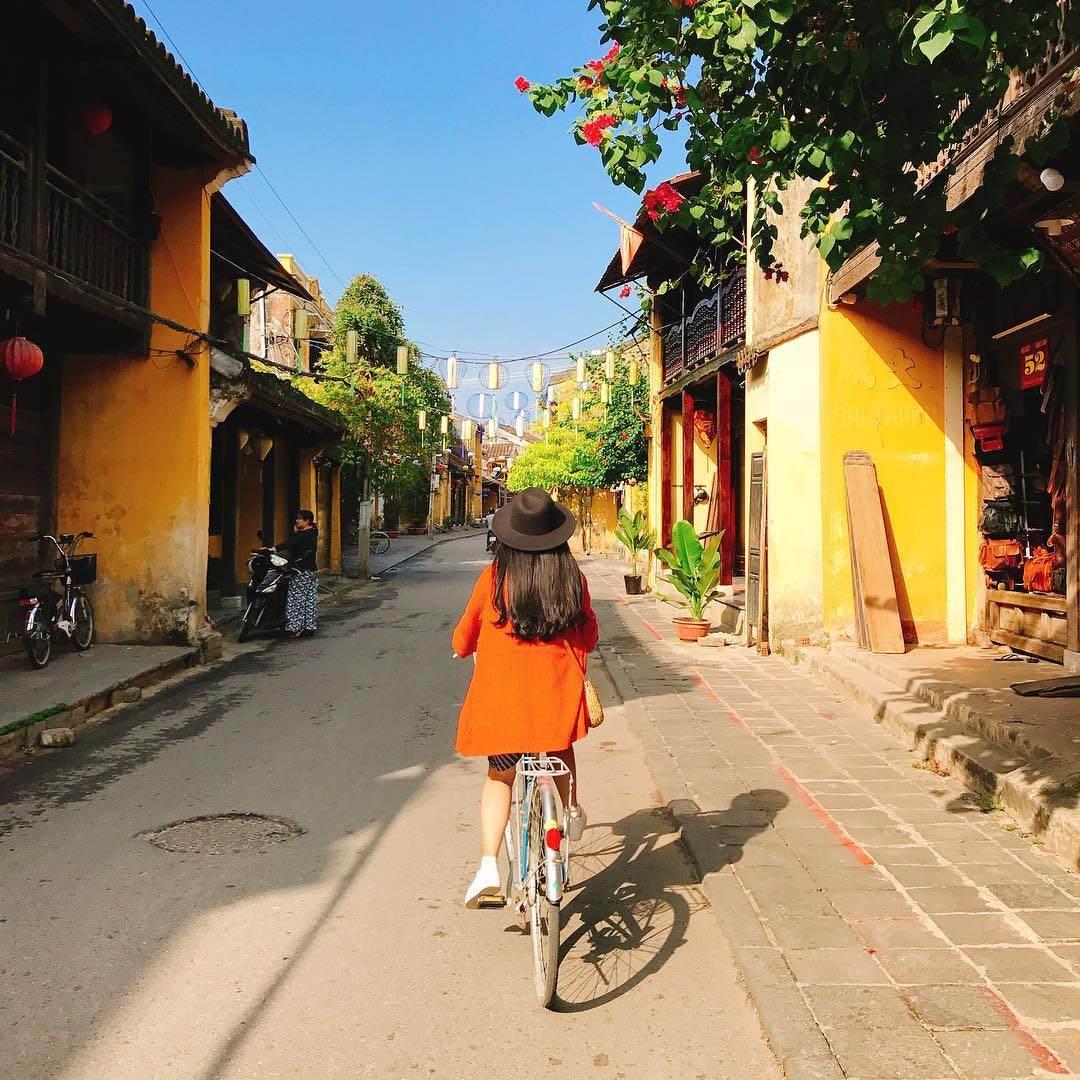
có một cô gái mặc áo cam đang xuất hiện ở bên trong phố cổ